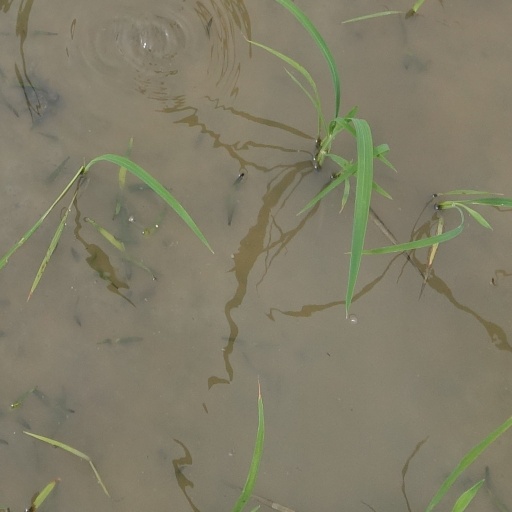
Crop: rice